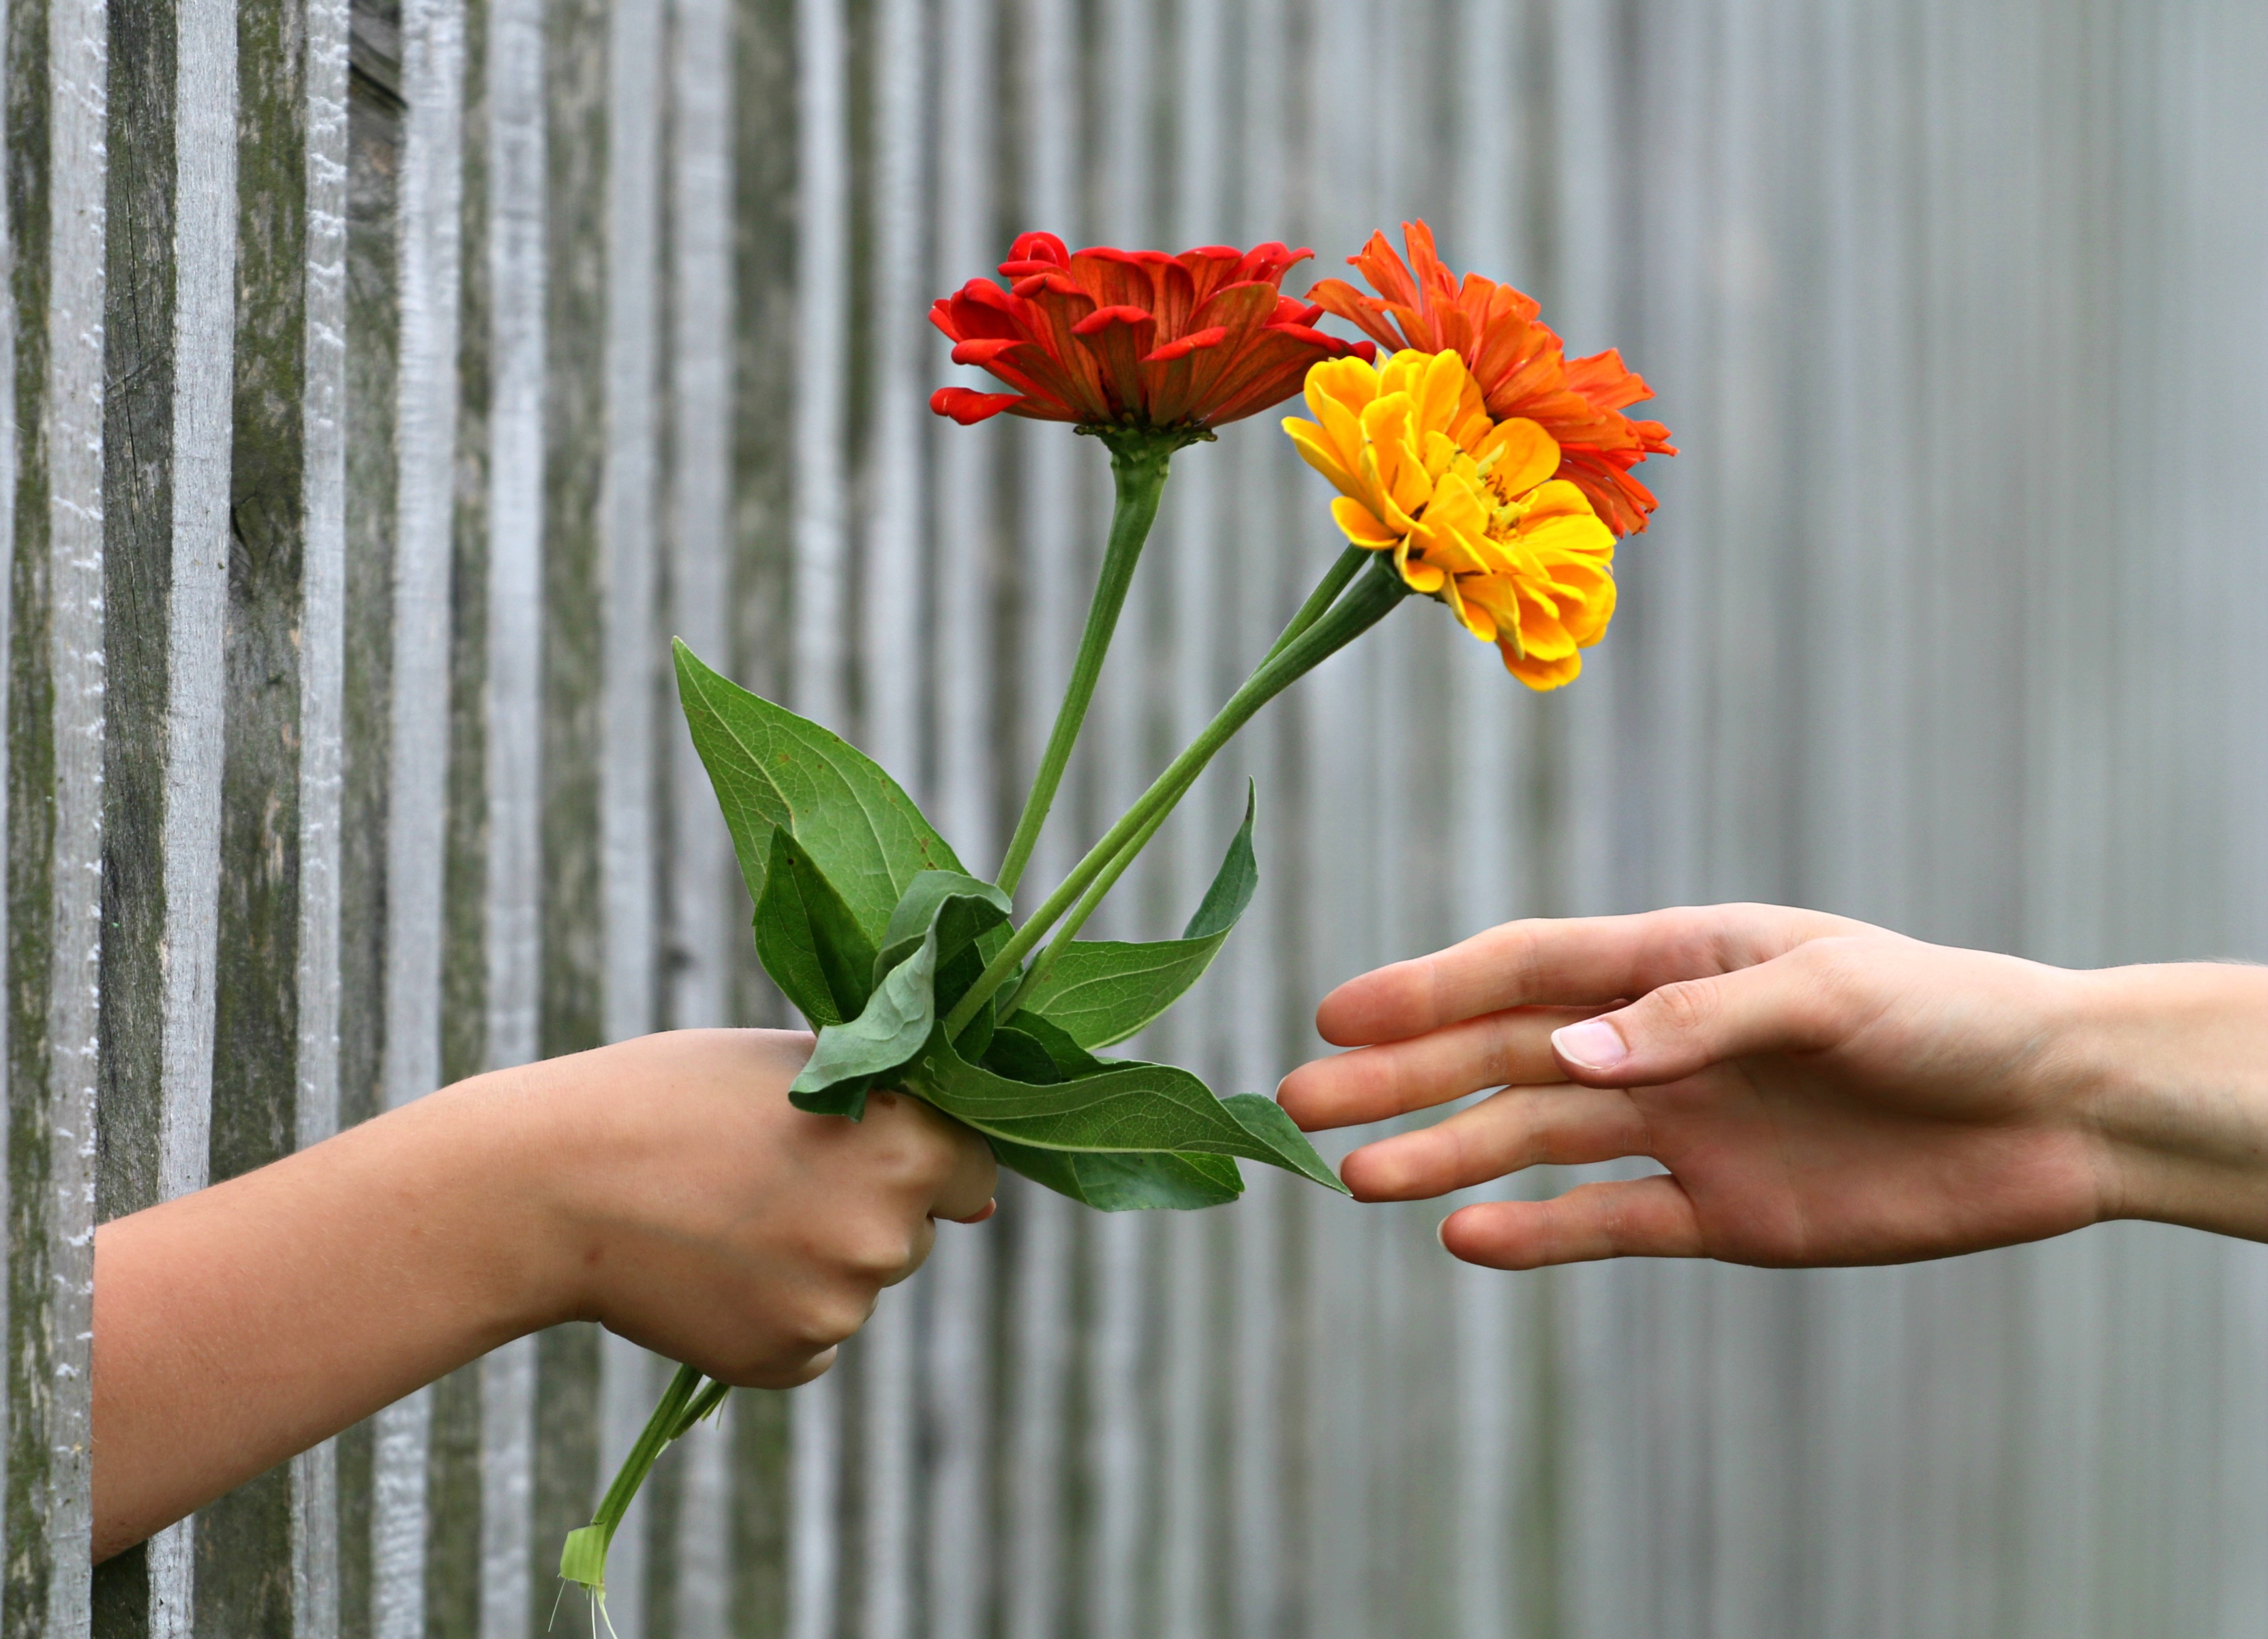
hand, fence, plant, flower, petal, bouquet, gift, botany, flora, flowers, relationship, joy, floristry, congratulate, give, flowering plant, flower bouquet, floral design, plant stem, land plant, flower arranging